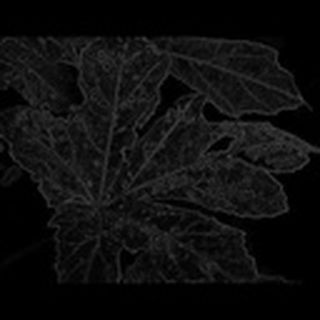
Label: cotton_powdery_mildew